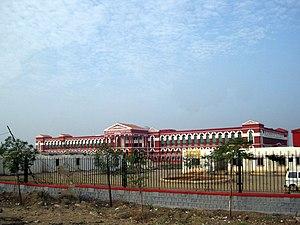
Gulbarga ou Kalaburagi est une ville de l'État du Karnataka en Inde située dans le district éponyme.